Northampton Lumber Company Historic District

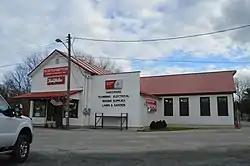
Front of the retail building

Northampton Lumber Company Historic District is a historic saw mill and building supply store complex and national historic district located at Nassawadox, Northampton County, Virginia. The district encompasses seven contributing buildings and three contributing structures. They are the retail store (c. 1887), water tower (c. 1887), saw mill (c. 1887), potato shed, barn (c. 1912), 1940s shed, two lumber sheds, and two sets of New York, Pennsylvania, & Norfolk Railroad tracks. The Northampton Lumber Company has been an integral part of the history and livelihood of Nassawadox for